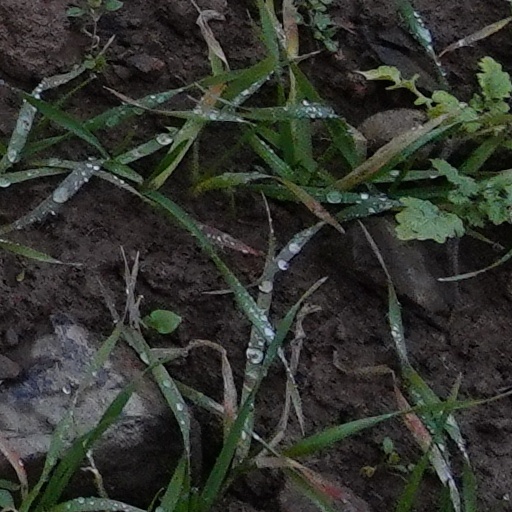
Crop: wheat